Healing Hands III

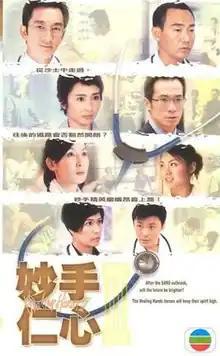

Healing Hands III is a 2005 Hong Kong medical drama television series, released following the success of "Healing Hands" and "II", on one of Hong Kong's main television channels, TVB. It is the third and last installment in the Healing Hands series.